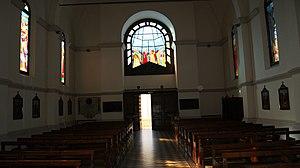
Chiesa del Sacro Cuore (église du Sacré-Cœur) à Tirano. Entrée principale. Italiano: Chiesa del Sacro Cuore a Tirano. Ingresso principale.